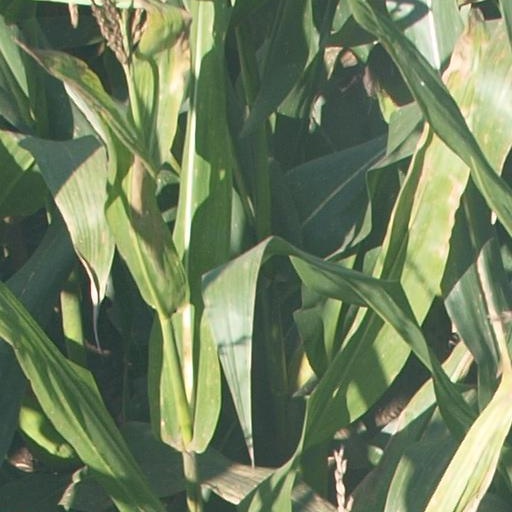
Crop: maize; corn